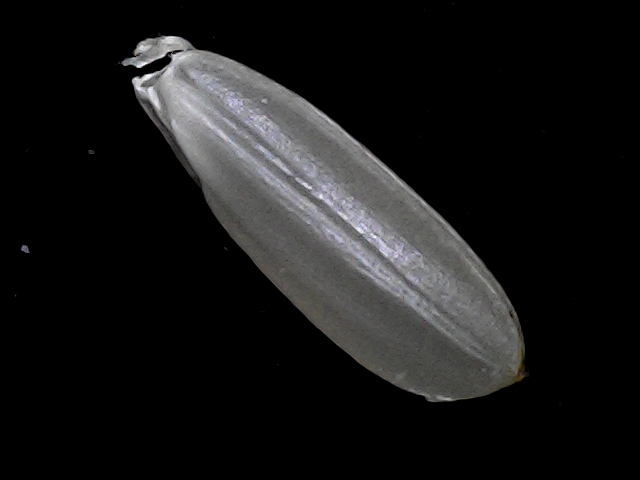
Rice variety: BRRI67